Colmera

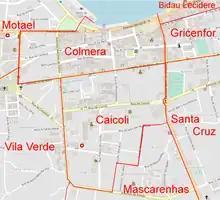
Map of Colmera.

Colmera is a Suco of East Timor and a district of the state capital Dili. It is governed by the Vera Cruz Administrative Post.